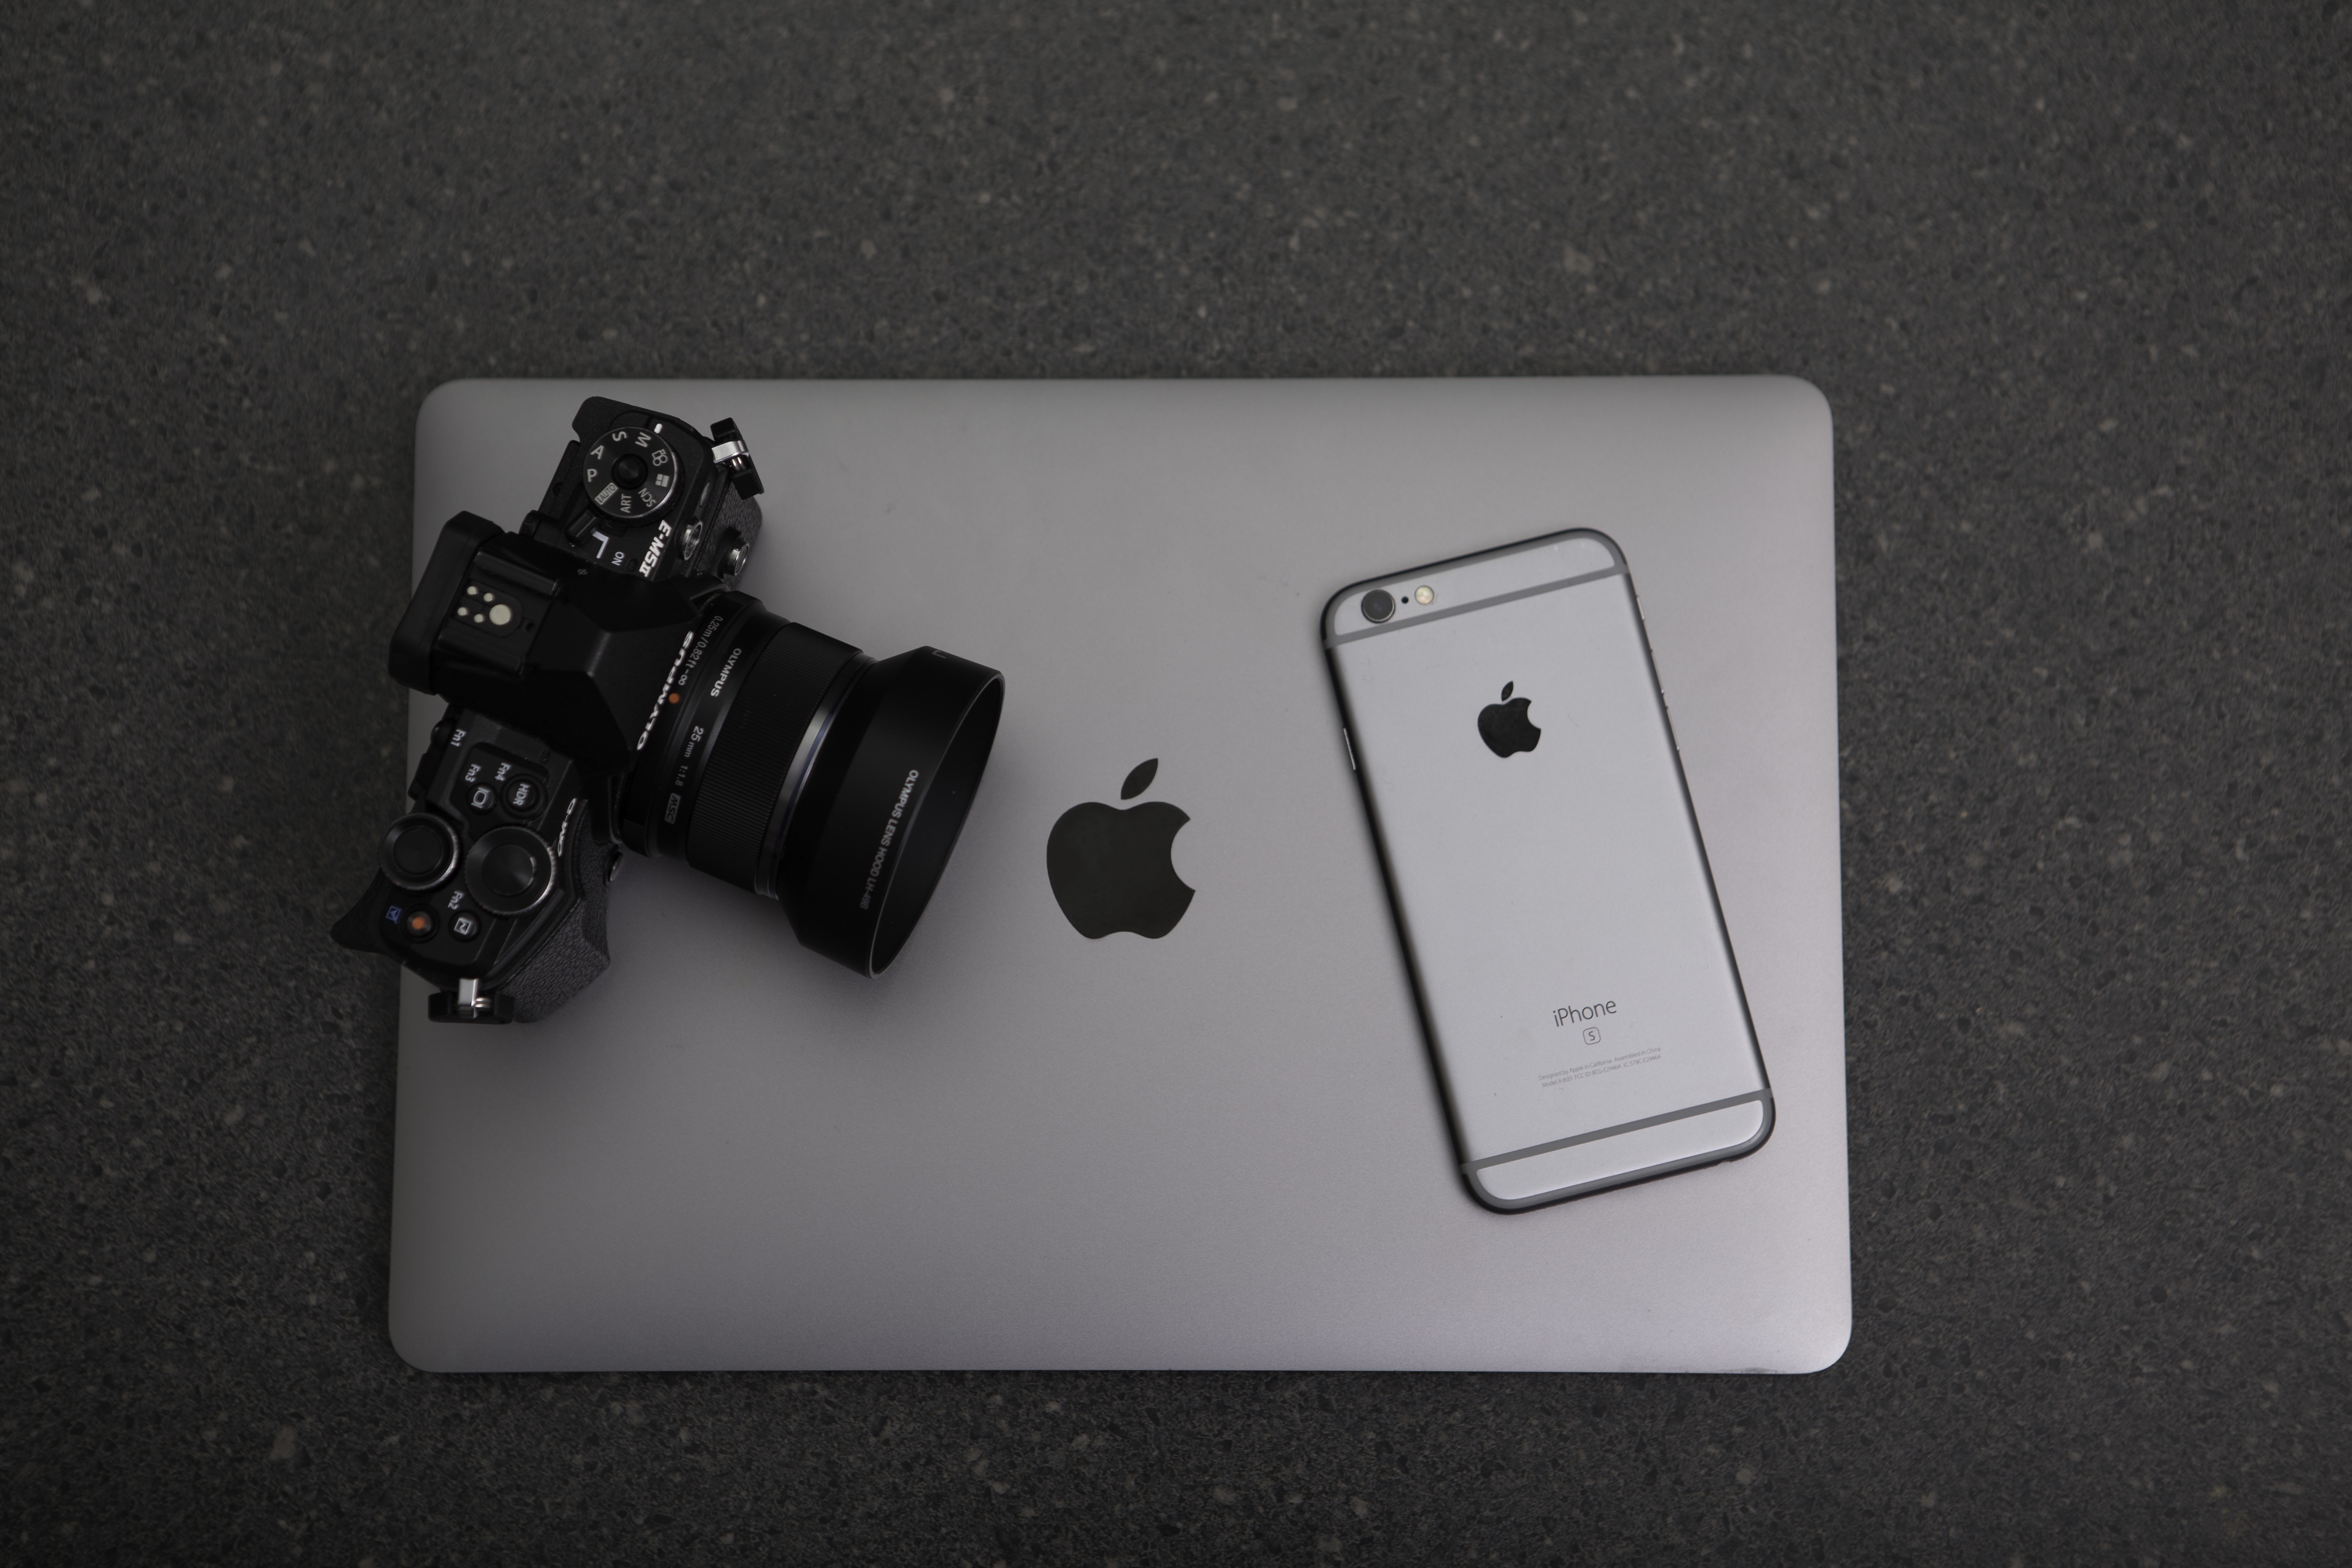
electronic device, technology, gadget, Material property, camera, camera lens, cameras optics